Alfa Romeo MiTo

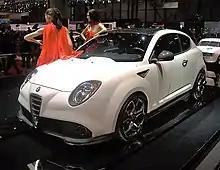

The GTA (Gran Turismo Alleggerita), the sportiest version of the MiTo, was unveiled at the March 2009 Geneva Motor Show as a prototype. The concept has a 1.8-litre (Fiat Pratola Serra modular) turbocharged engine with direct fuel injection and variable valve timing for both inlet and exhaust valves, rated at . The GTA has a top speed of and accelerates from 0 to in 5 seconds. The car's weight has been reduced by the use of carbon fibre for the tailgate spoiler as well as the roof panel and mirror fairings, plus aluminium for other components. The active suspension has been lowered by over the standard MiTo.